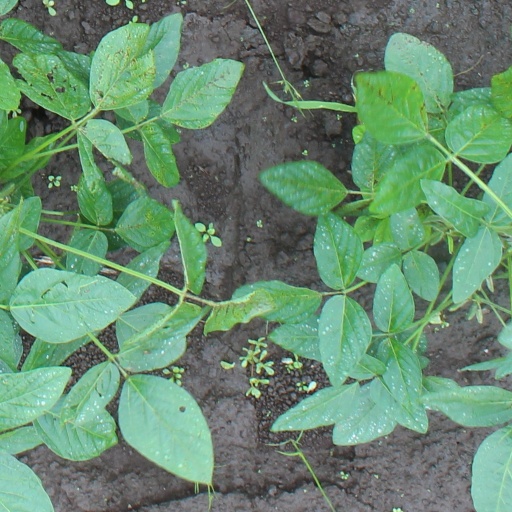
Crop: soybean